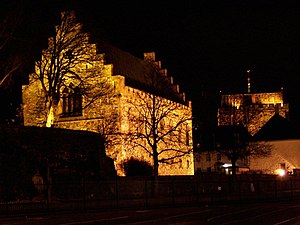
Håkonshallen / Galleri
Håkonshallen er en middelalderlig stenhal i Bergen opført i tidlig gotisk stil. Det er en del af fæstningsanlægget Bergenhus. Den blev først opført som kongeligt residens og festhal under Håkon Håkonssons styre af Norge. Første gang man ved hallen blev brugt var under Håkons søn Magnus, der anvendte den ved sit bryllup med Ingeborg af Danmark den 11. september 1261.